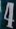
Number: 4